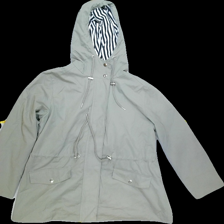
View: front
Type: Jacker
Category: Ladies
Brand: Isolde
Colors: Green
Material: 58%polyester 30%cotton 12%nylon
Pattern: Plain
Cut: Regular
Size: 40
Season: Winter
Trend: No trend
Stains: Yes
Price range: 100-150
Recommended usage: Export